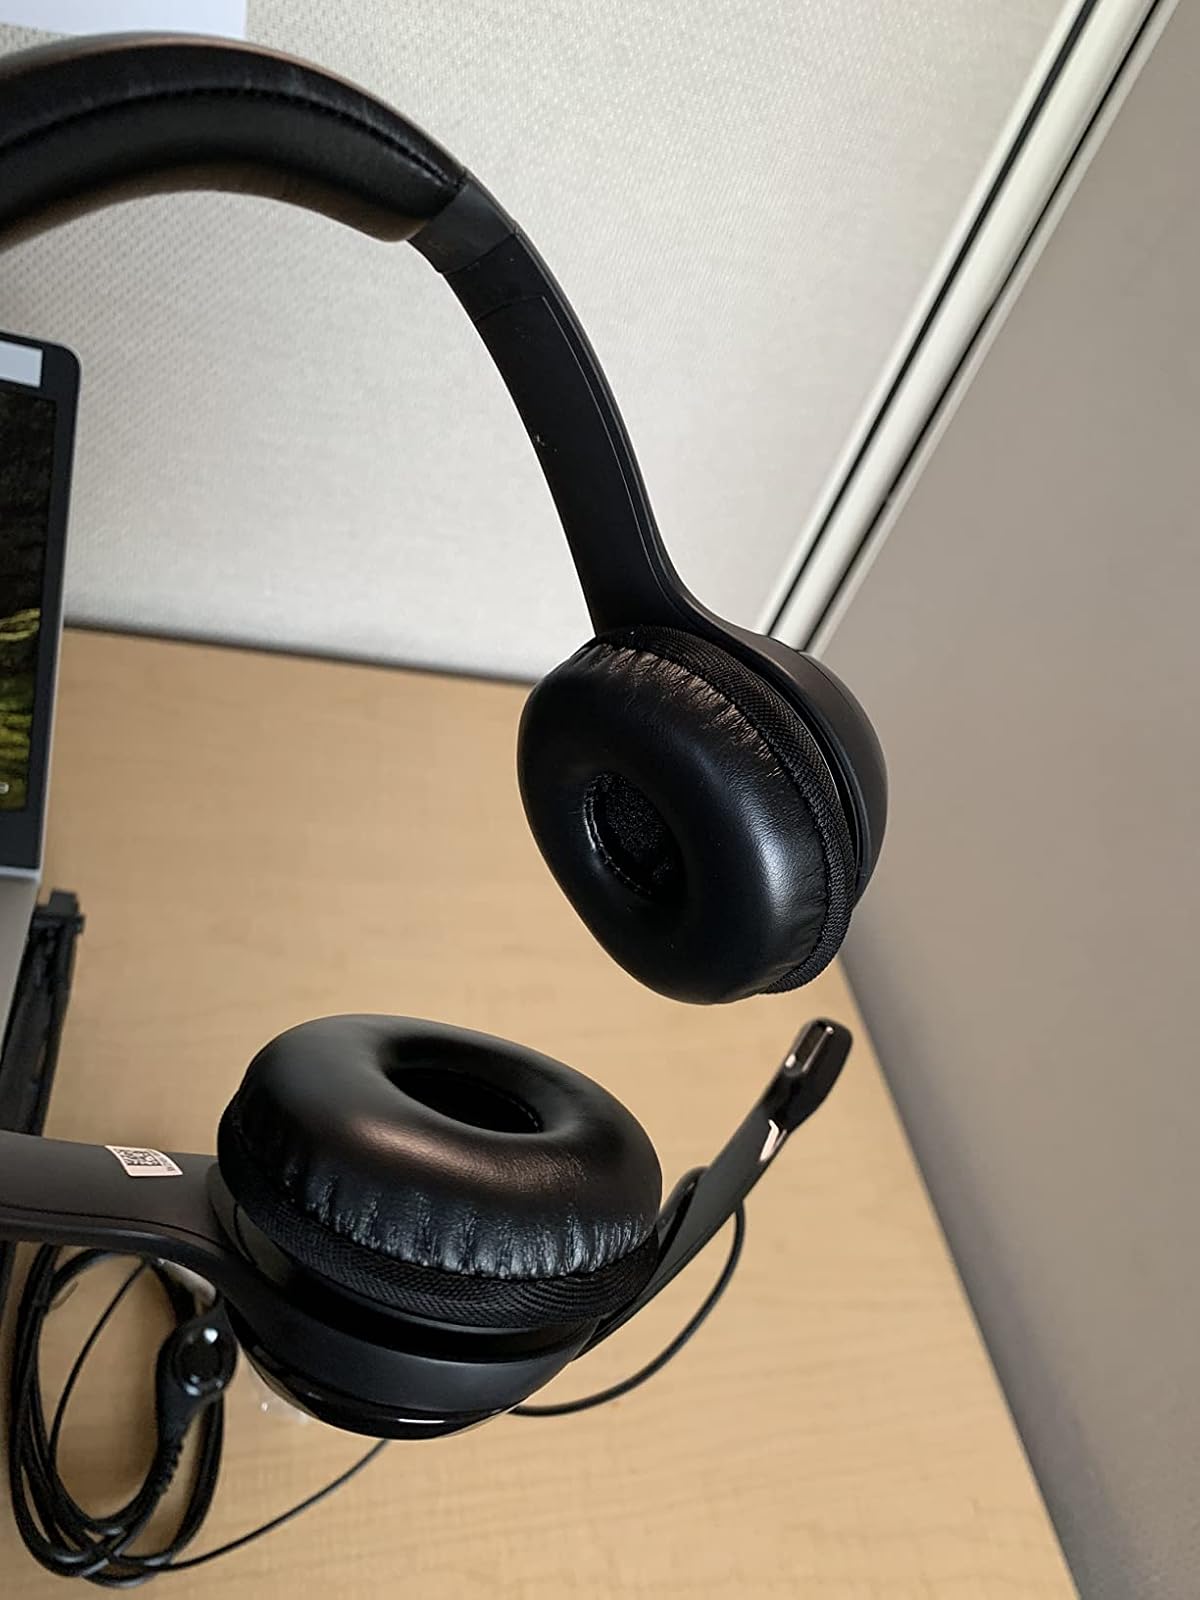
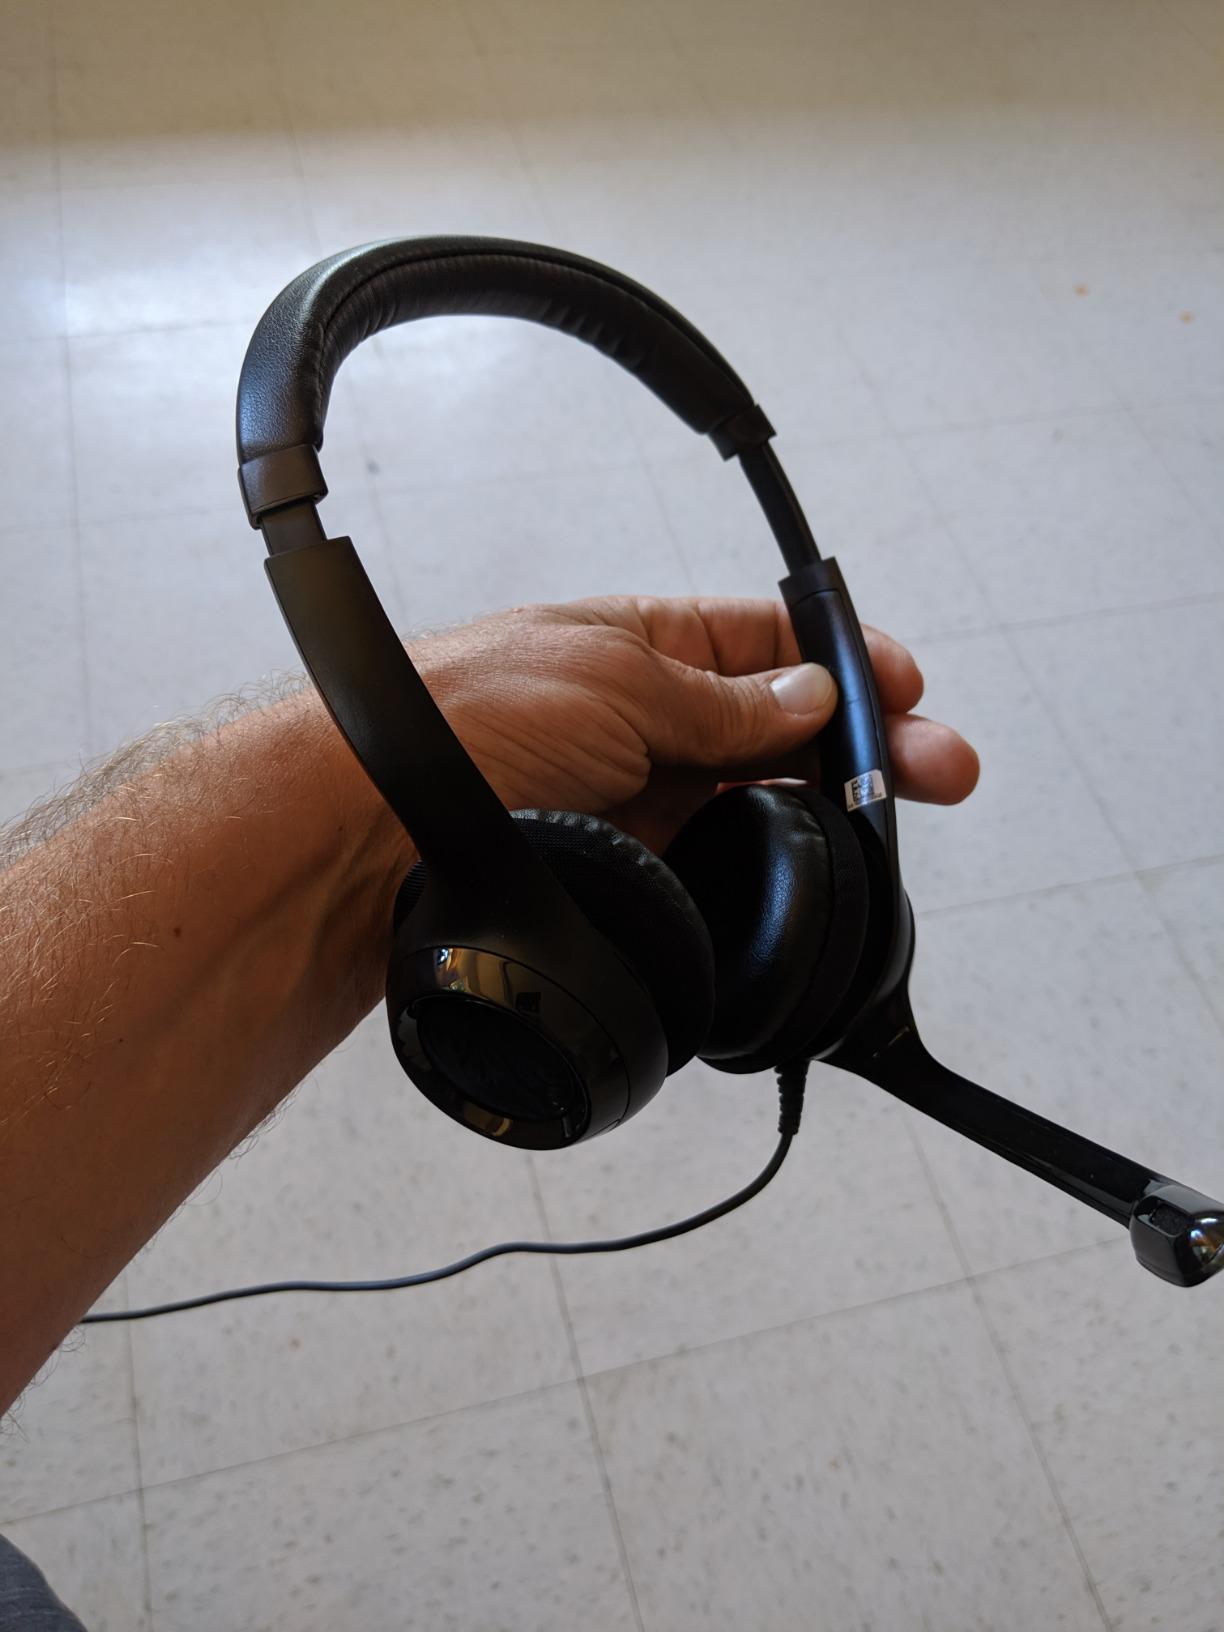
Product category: headphones
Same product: yes